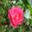
Label: rose